Sukkah

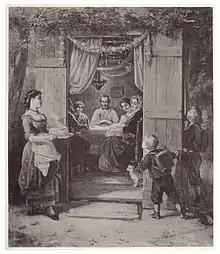
Jewish family in a sukkah

There must be enough "s'chach" that inside the sukkah there should be more shade than sun. However, there should ideally be sufficient gaps between the pieces of "s'chach" so that one can see the sun or stars.